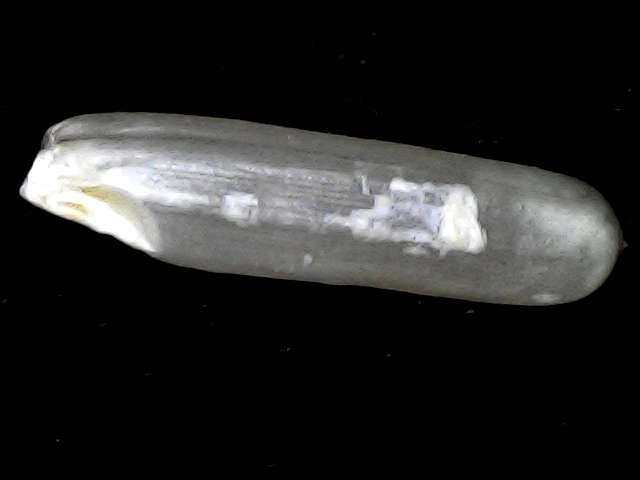
Rice variety: BD57